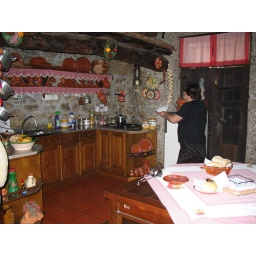
Built in the basement of a house with stone walls